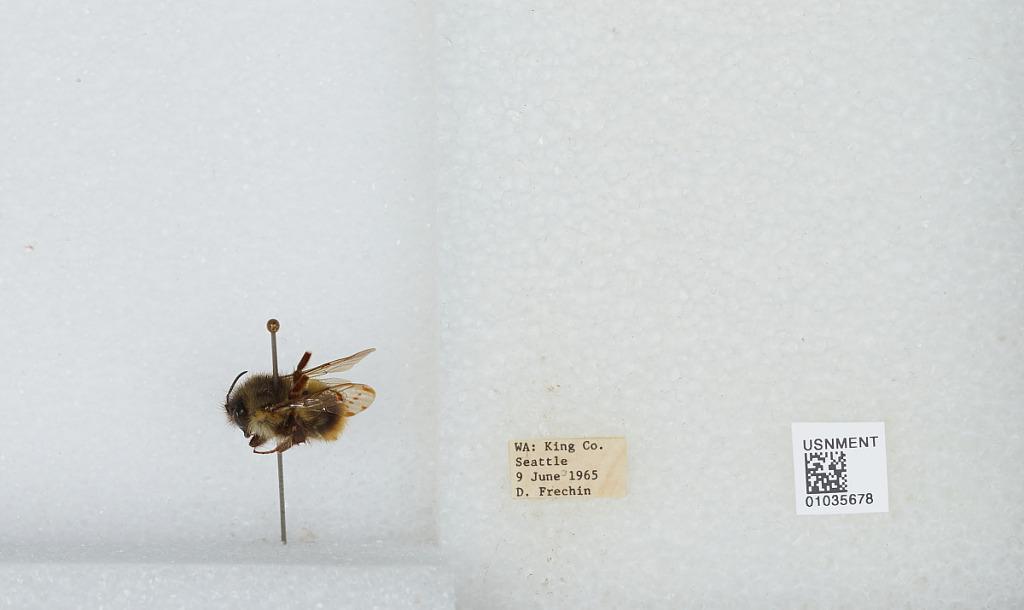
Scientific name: Bombus (Pyrobombus) mixtus Cresson
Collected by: D. Frechin
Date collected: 1965-6-9
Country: United States
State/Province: Washington
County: King
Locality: Seattle
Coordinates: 47.6097, -122.333